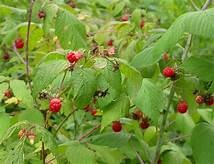
Label: raspberry